2002 Baseball Hall of Fame balloting

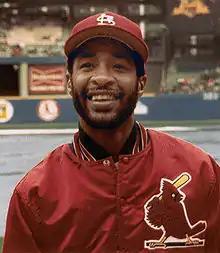
Ozzie Smith, sole 2002 inductee

Elections to the Baseball Hall of Fame for 2002 proceeded in keeping with rules enacted in 2001. The Baseball Writers' Association of America (BBWAA) held an election to select from among recent players; Ozzie Smith was elected.